Answer in natural language. How many Chairs are visible in the scene? Choose between the following options: 3, 2, 3, 0 or 4
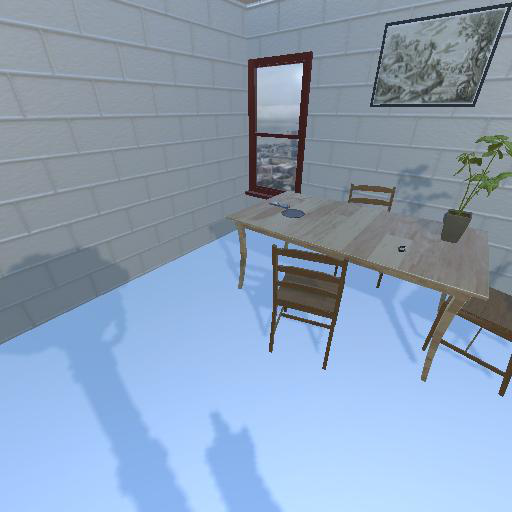
<answer>3</answer>